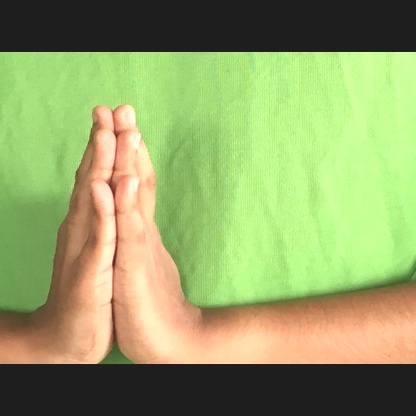
Mudra: Anjali